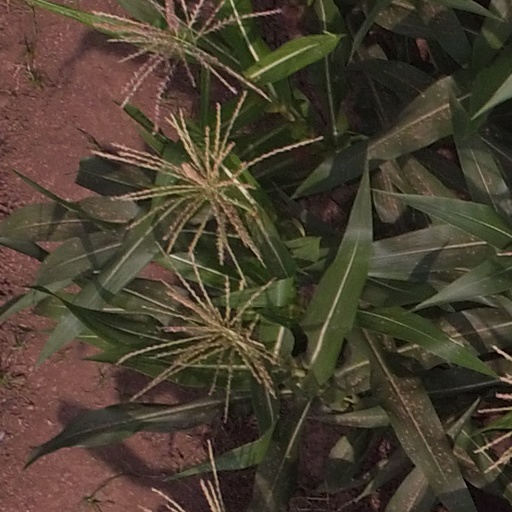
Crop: maize; corn